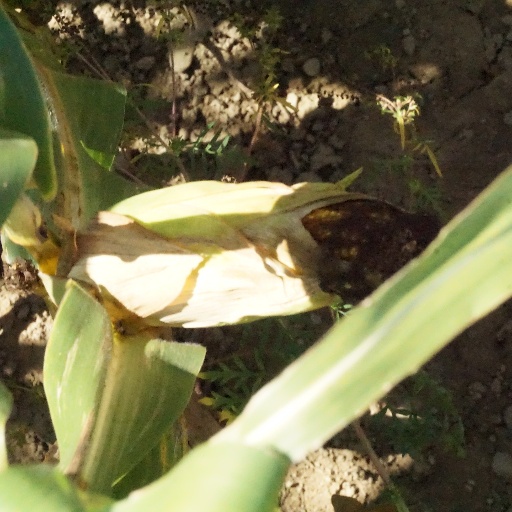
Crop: maize; corn